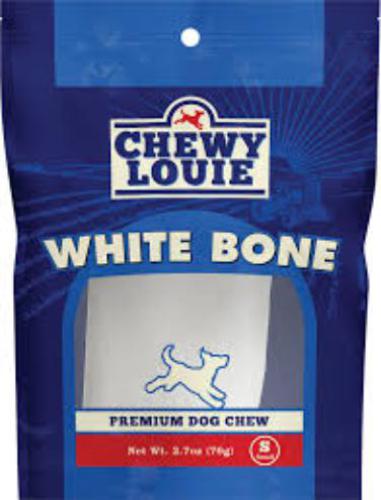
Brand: chewy louie
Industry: Food